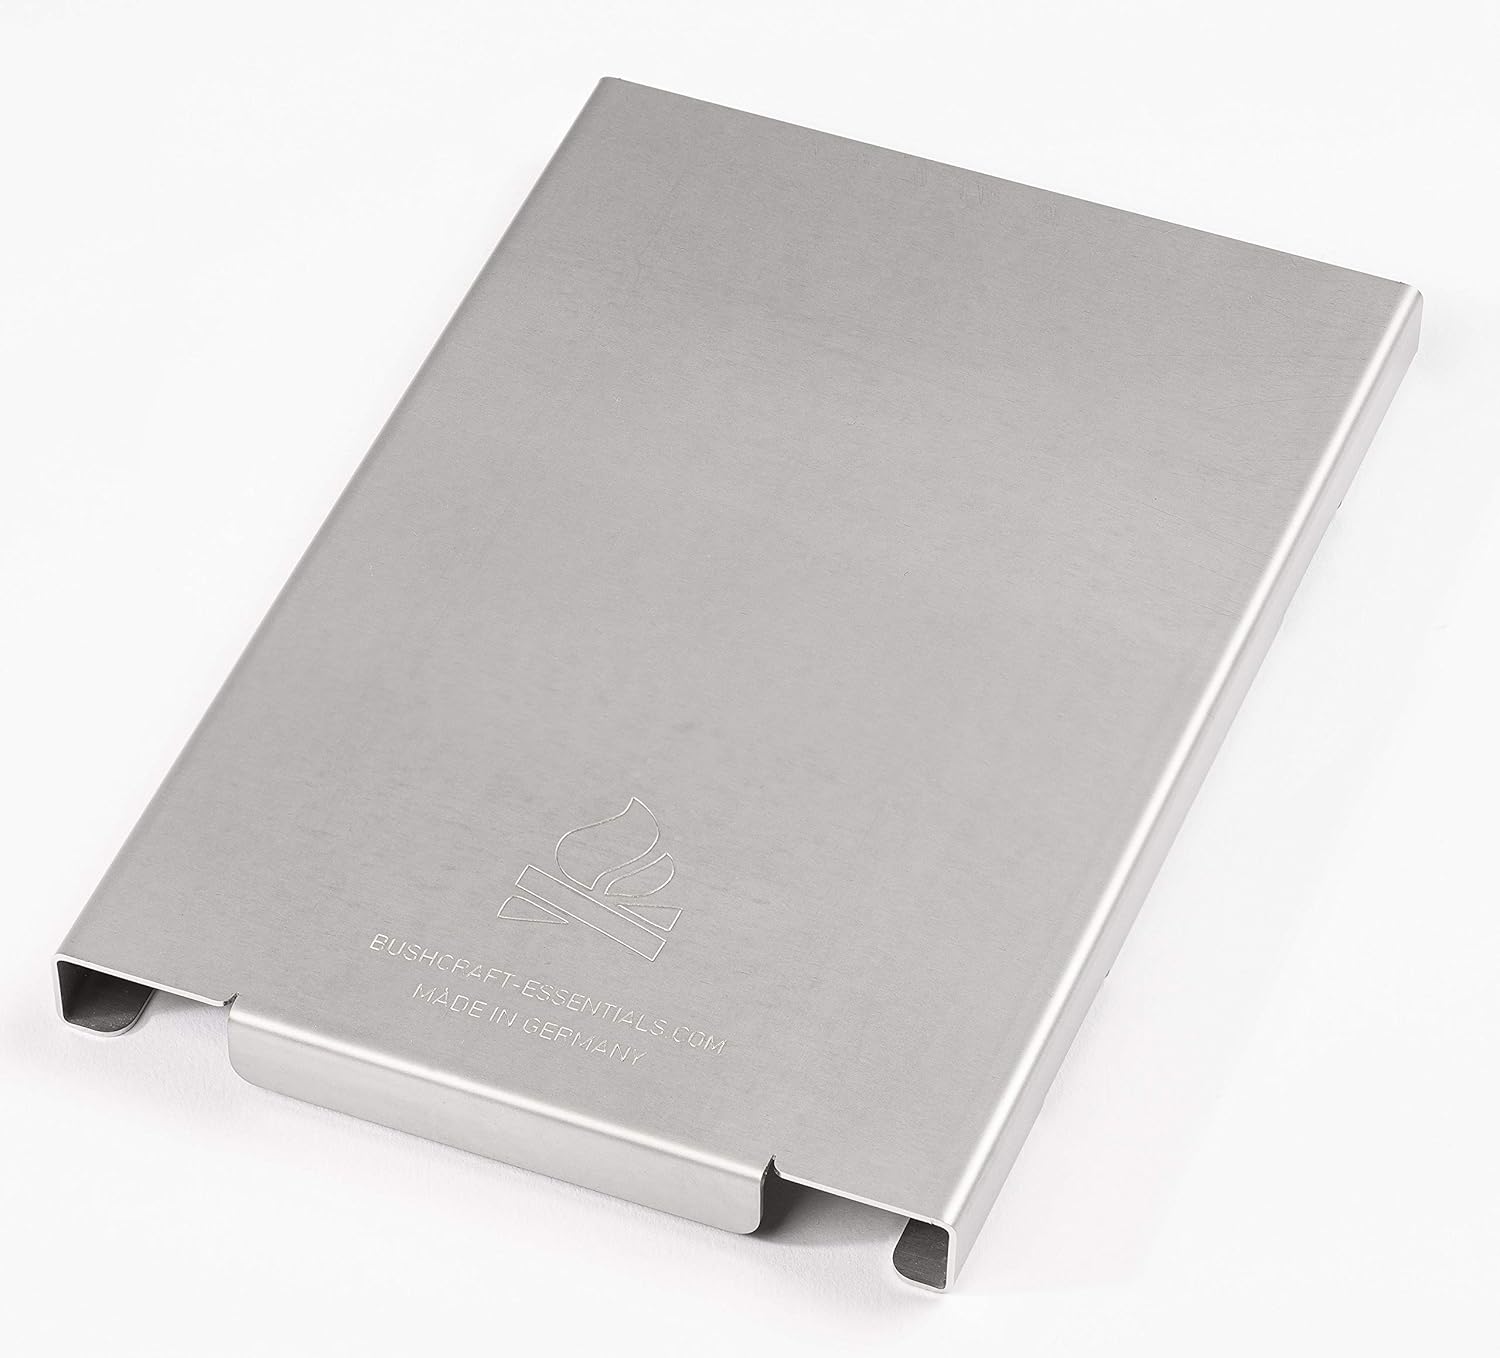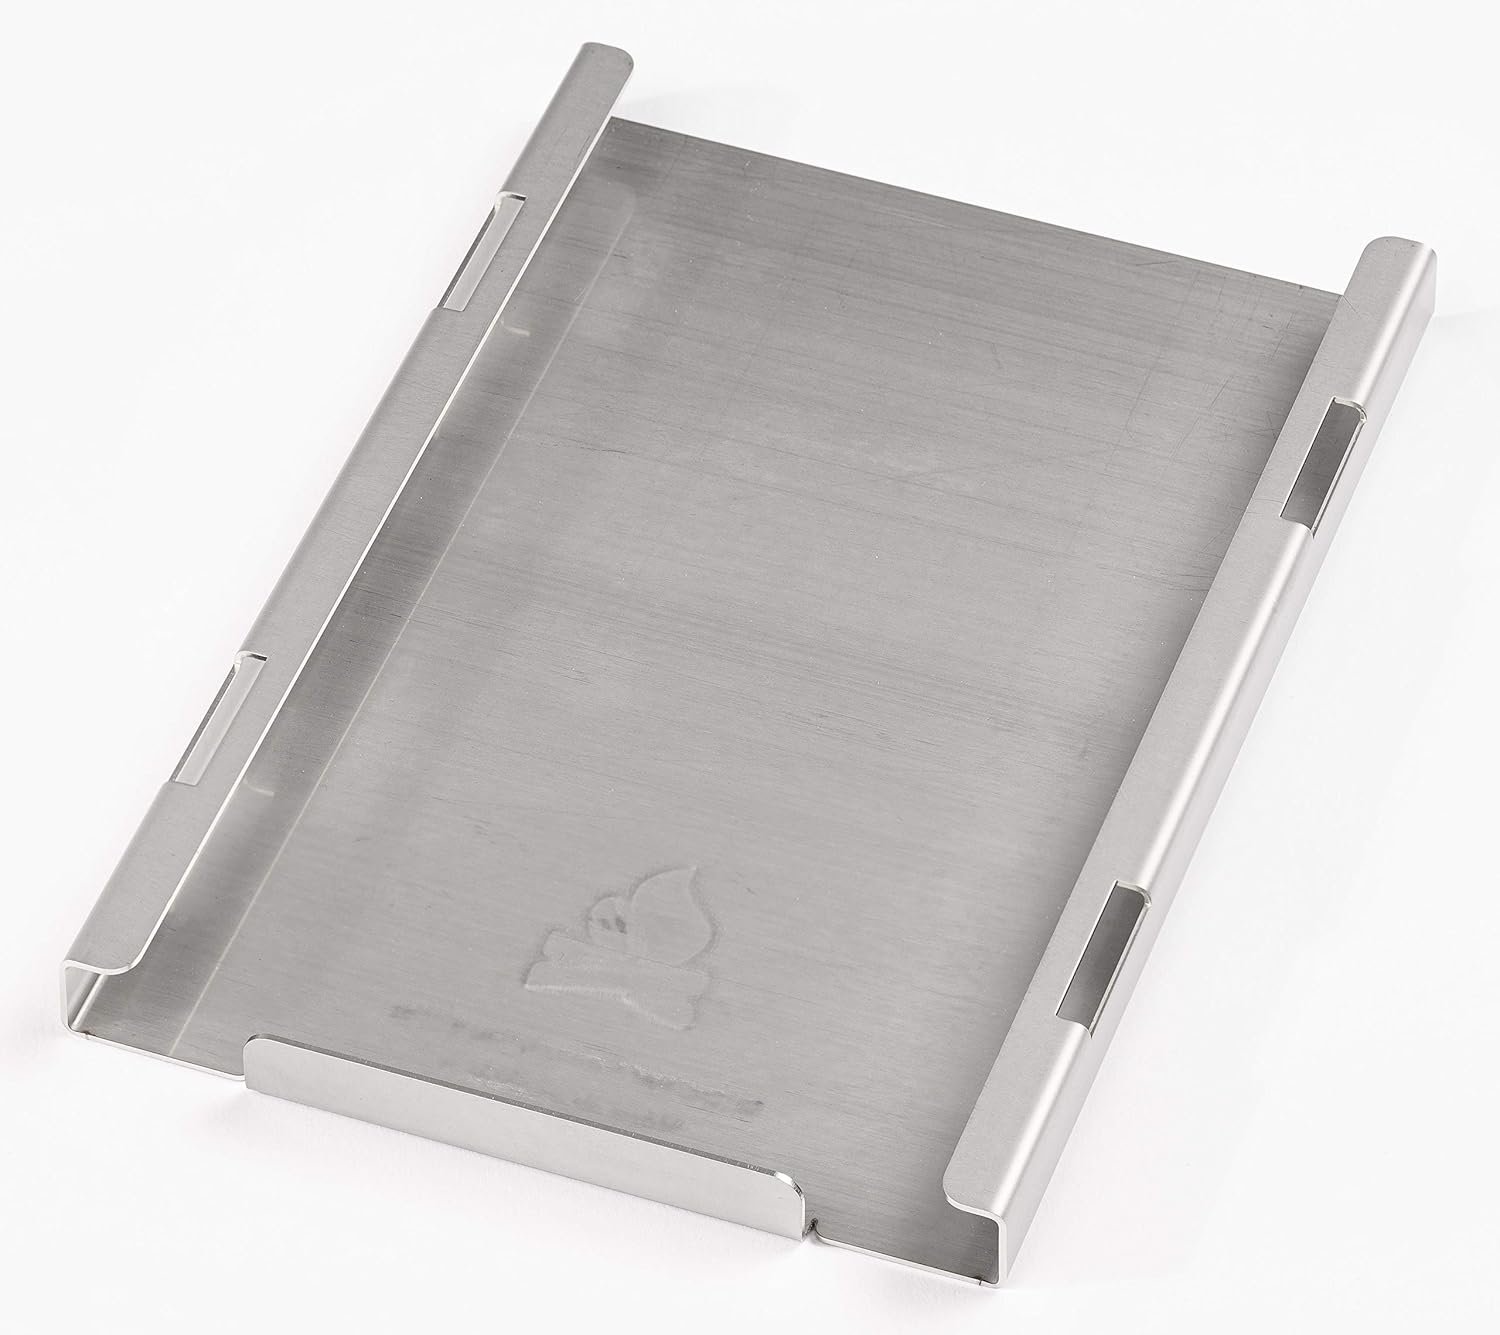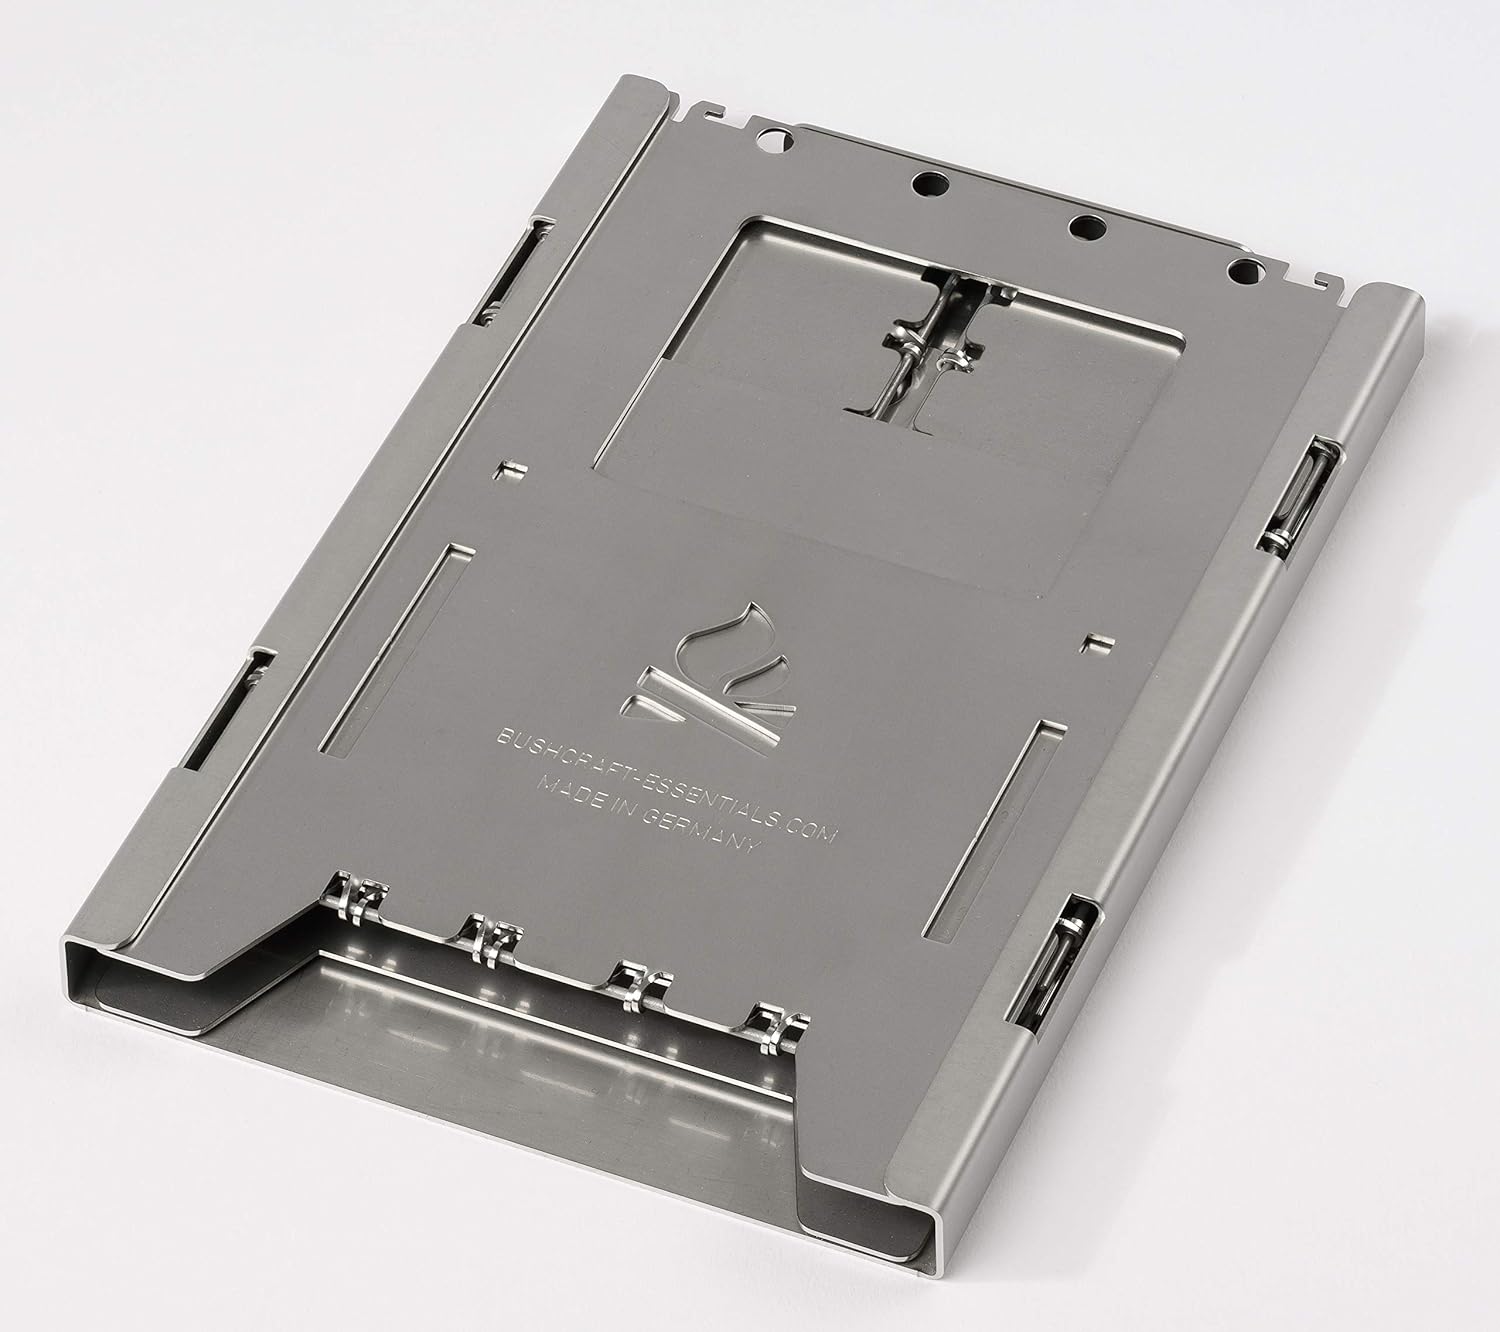
Bushcraft Essentials Multifunctional Case Bushbox XL
Category: Sports & Outdoors
The Multifunctional Case is a sophisticated accessory for all outdoor fans. It stows your Bushbox XL safely, cleanly and space-saving in your backpack. But the slide-in module also offers a wide range of other possible uses: Use as a fireproof, dry surface to make feather sticks or scrape bark to start a fire. The ignited material can be slid directly from the case into your Bushbox. Snap your Bushbox XL into the matching recesses to use the Multifunctional Case as stable support. Practical also on uneven terrain such as sand or snow. At the same time, the case protects the ground from hot embers and possible fire residues. In your outdoor kitchen, the Multifunctional Case serves as a base for preparing meals or as a lid for your cookware. Dimensions approx. 19 x 13 x 1.5 cm / weight approx. 255 g Made from stainless steel. The Multifunctional Case Bushbox XL with inserted Bushbox XL also fits in the Leather Pouch Bushbox XL. OTHER PRODUCTS SHOWN ARE INTENDED FOR ILLUSTRATIVE PURPOSES ONLY AND NOT PART OF THE OFFER.
Features: It stows your Bushbox XL safely, cleanly and space-saving in your backpack. | Other uses: as a surface to make feather sticks or scrape bark to start a fire, use as stable support on uneven terrains, protects the ground from hot embers and ashes, use as a base for preparing meals or as a lid for your cookware. | Dimensions approx. 19 x 13 x 1.5 cm / weight approx. 255g. | Made in Germany. Stainless steel. | OTHER PRODUCTS SHOWN ARE INTENDED FOR ILLUSTRATIVE PURPOSES ONLY AND NOT PART OF THE OFFER.